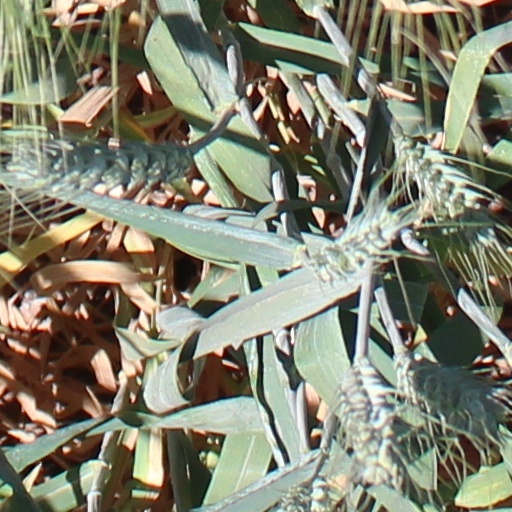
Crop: wheat